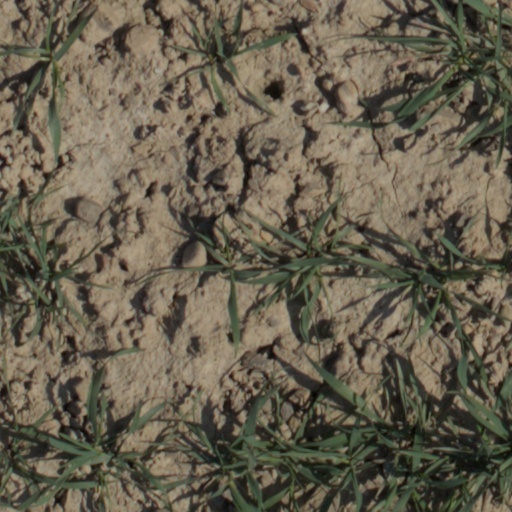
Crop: wheat